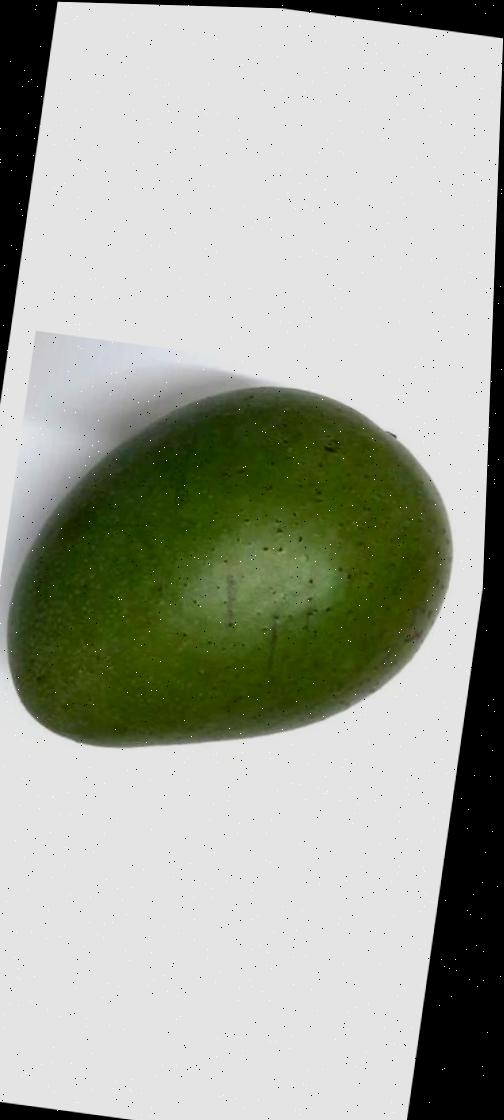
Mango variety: Ashshina Zhinuk